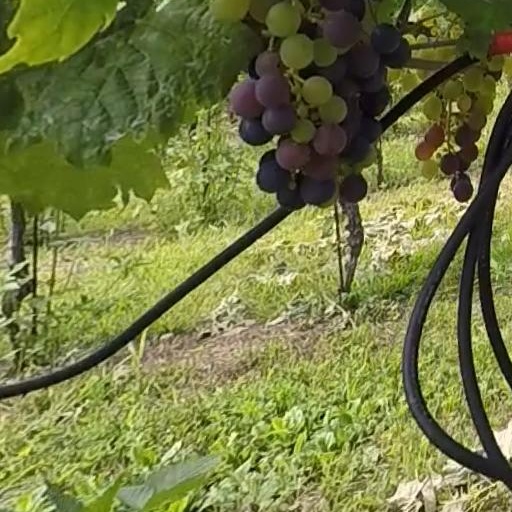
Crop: grape